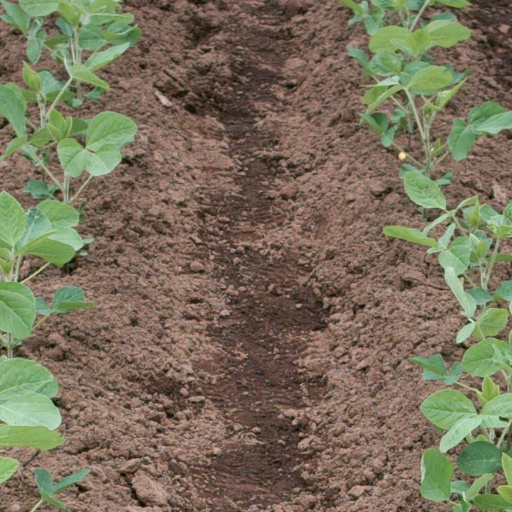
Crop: soybean